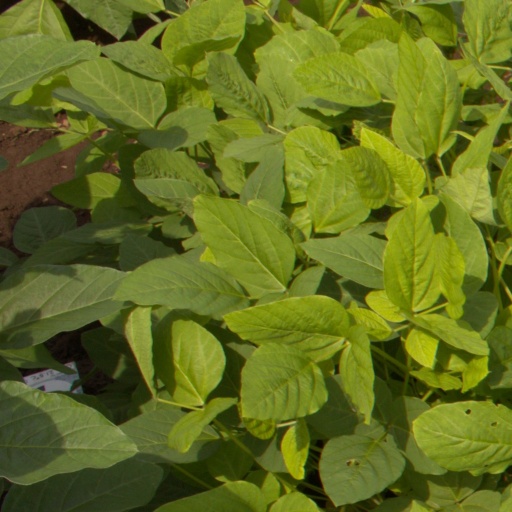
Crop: soybean